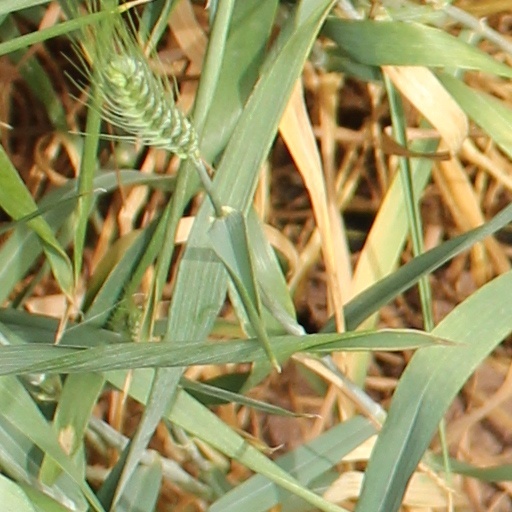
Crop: wheat